Global apartheid

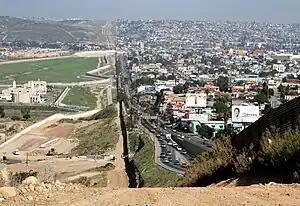
Fence between San Diego's border patrol offices in California (left) and Tijuana, Mexico. Militarized border controls that prevent people from the Global South from moving to the Global North are cited as an example of global apartheid

Global apartheid is a term for a concept of how Global North countries are engaged in a project of "racialization, segregation, political intervention, mobility controls, capitalist plunder, and labor exploitation" affecting people from the Global South. Proponents of the concept argue that a close examination of the global system reveals it to be a kind of apartheid writ large with striking resemblance to the system of racial segregation in South Africa from 1948 to 1994, but based on borders and national sovereignty.